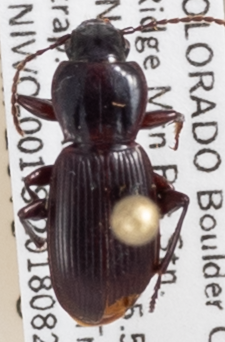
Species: Pterostichus restrictus
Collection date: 2018-08-28
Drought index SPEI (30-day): -1.69
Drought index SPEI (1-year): -1.13
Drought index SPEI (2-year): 0.24